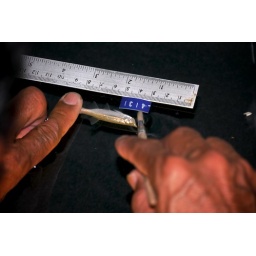
Fish are taken against a white and a black background